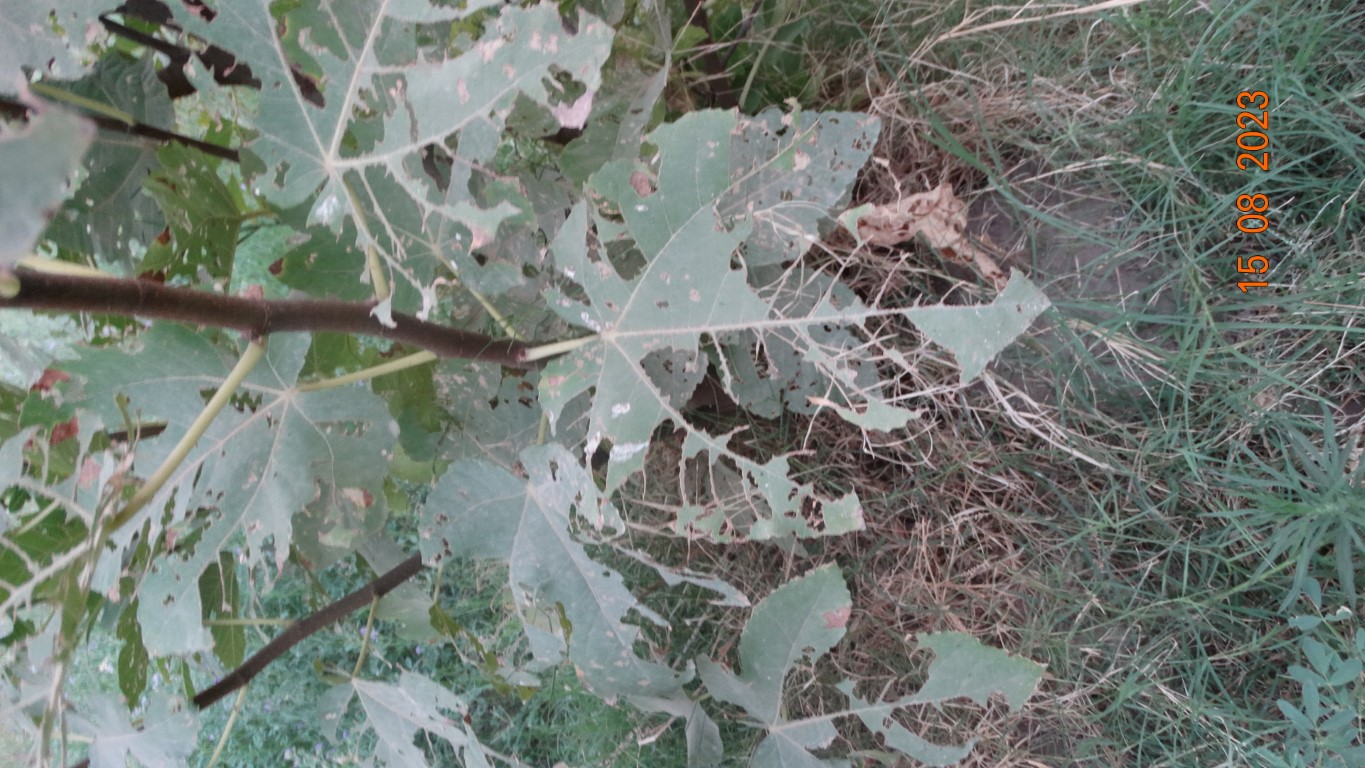
Label: infected